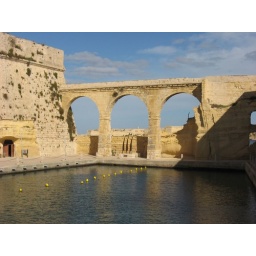
Vittoriossa side by the marina. The small wooden door on the left is a restaurant.